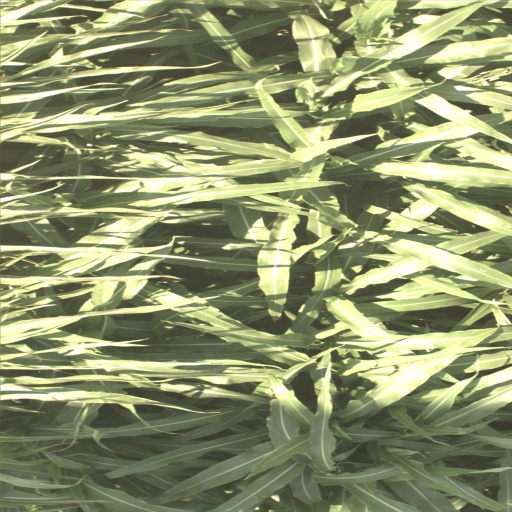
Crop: sorghum